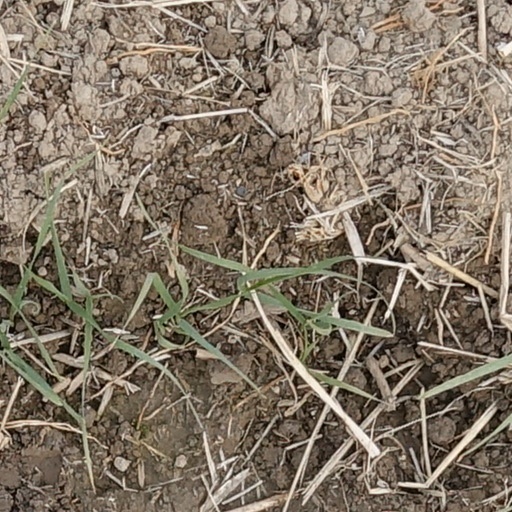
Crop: wheat